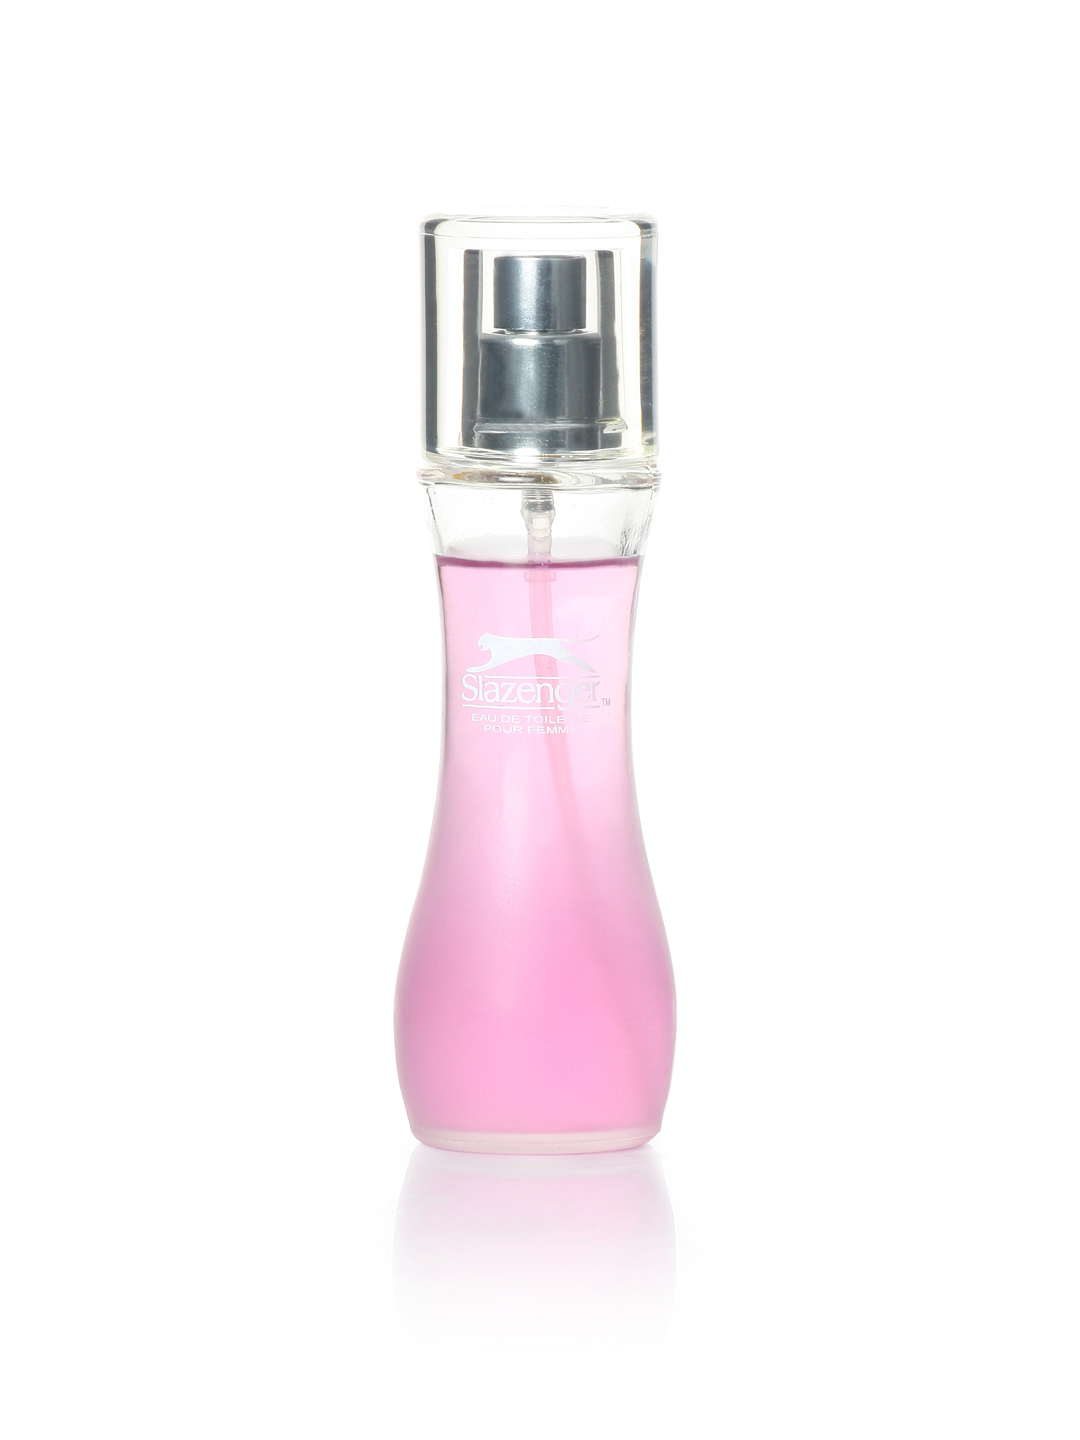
Slazenger Women Vitalize Perfume
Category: Personal Care / Fragrance / Perfume and Body Mist
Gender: Women
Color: Pink
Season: Spring 2017
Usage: Casual